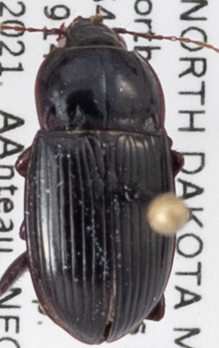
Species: Amara obesa
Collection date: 2021-08-24
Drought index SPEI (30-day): -1.898
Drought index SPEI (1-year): -2.09
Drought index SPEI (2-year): -1.642